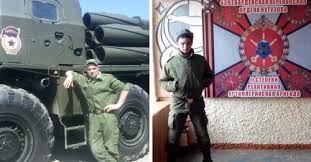
Label: BM-30